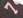
Number: 7